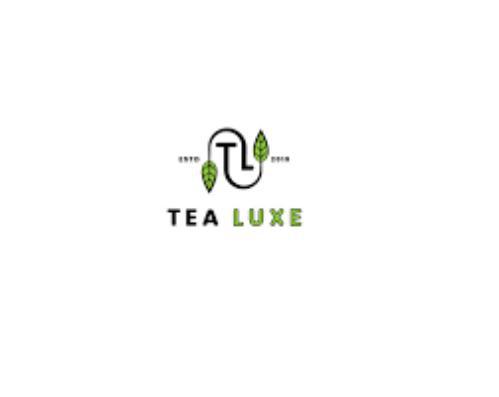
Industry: Food